History of Missouri

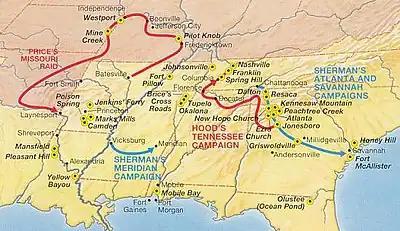
Price's Raid in the Western Theater, 1864

In 1864 Sterling Price plotted to attack Missouri, launching his 1864 raid on the state. Striking in the southeastern portion of the state, Price moved north, and attempted to capture Fort Davidson but failed. Next, Price sought to attack St. Louis but found it too heavily fortified. He then broke west in a parallel course with the Missouri River. The Federals attempted to retard Price's advance through both minor and substantial skirmishing such as at Glasgow and Lexington. Price made his way to the extreme western portion of the state, taking part in a series of bitter battles at the Little Blue, Independence, and Byram's Ford. His Missouri campaign culminated in the battle of Westport in which over 30,000 troops fought, leading to the defeat of the Southern army. The Missourians retreated through Kansas and Oklahoma into Arkansas, where they stayed for the remainder of the war.